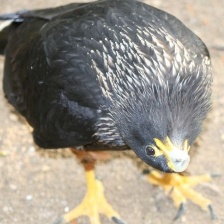
Species: STRIATED CARACARA
Scientific name: PHALCOBOENUS AUSTRALIS